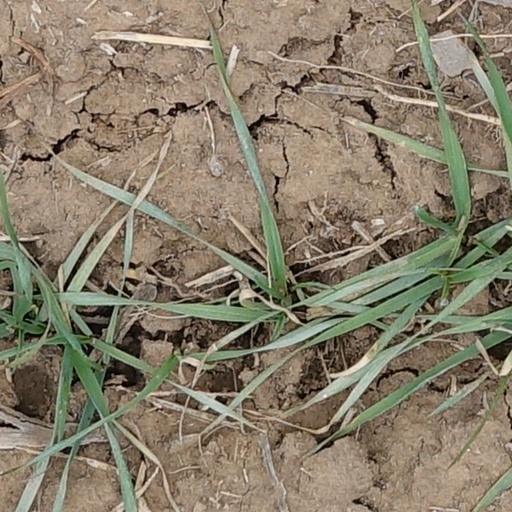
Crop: wheat